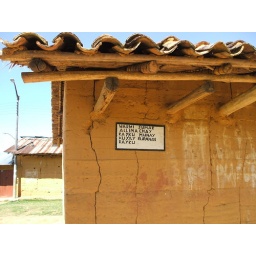
Street signs on adobe houses in Lamas, near Tarapoto.